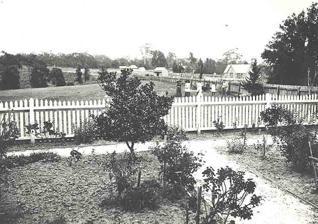
Building: Valley Heights railway gatehouse
Country: Australia
Year built: 1867
Historic site in New South Wales, Australia Valley Heights railway gatehouse The gatehouse, pictured c. 1878 Location 110 and 112 Green Parade, Valley Heights , City of Blue Mountains , New South Wales , Australia Coordinates 33°42′44″S 150°35′23″E / 33.7122°S 150.5896°E / -33.7122; 150.5896 Built 1867 Architectural style(s) Victorian Rustic Gothic New South Wales Heritage Register Official name Railway Gatehouse; Gatekeeper's Cottage Type State heritage (built) Designated 2 April 1999 Reference no. 220 Type Gatehouse Category Transport - Rail Location of Valley Heights railway gatehouse in New South Wales Show map of New South Wales Valley Heights railway gatehouse (Australia) Show map of Australia The Valley Heights railway gatehouse is a heritage-listed railway gatehouse located at 110 and 112 Green Parade, Valley Heights in the City of Blue Mountains local government area of New South Wales , Australia. It was built in 1867. It is also known as the Valley Heights Gatekeeper's Cottage . The property is privately owned. It was added to the New South Wales State Heritage Register on 2 April 1999. History The 1867 sandstone cottage is one of twelve virtually identical constructed at the time of the western railway line expansion. The gatekeepers would close and re-open the gate over the railway line when trains were scheduled. Interestingly, there were two such crossings at Valley Heights plus one nearby at Springwood (still extant as part of a child care centre). Because the railway shared a narrow ridge with existing road systems from the 1860s onwards, numerous level crossings were required. Twelve of these were guarded by gates controlled from a gatekeeper's cottage. Six of the original stone cottages of 1867 survive, but only four are habitable and on their original sites. The other surviving gatehouses are located at Lapstone , Springwood , Medlow Bath and Mount Victoria . Description A single storey cottage with intersecting gables facing north to the railway line and set below the railway embankment. The main gable is on the east-west axis with the intersecting gable centrally located on the north side of the house. A skillion roof porch is on the west side of the north gable. A rear skillion roof is on the south side of the house. The roof is of corrugated steel and the chimney is sandstone . The walls are random coursed sparrow-picked sandstone with rock-faced quoins at the openings and corners. The gables have slot vents. The front door is on the west side of the north wing, entered from the skillion porch. The windows are two over two-pane double hung, except the pair of narrow double hung windows in the north gabled front. The south yard has a natural rock shelf. The garden features mature rhododendrons and liquidambars. Heritage listing As at 15 February 2011, the Valley Heights railway gatehouse is one of only four surviving gatekeeper's cottages on its original site out of the twelve in the Blue Mountains. Architecturally, the sandstone building is designed in the Victorian Rustic Gothic style. The Valley Heights railway gatehouse was listed on the New South Wales State Heritage Register on 2 April 1999. See also New South Wales portal Railways portal Valley Heights railway station Blue Mountains Line References